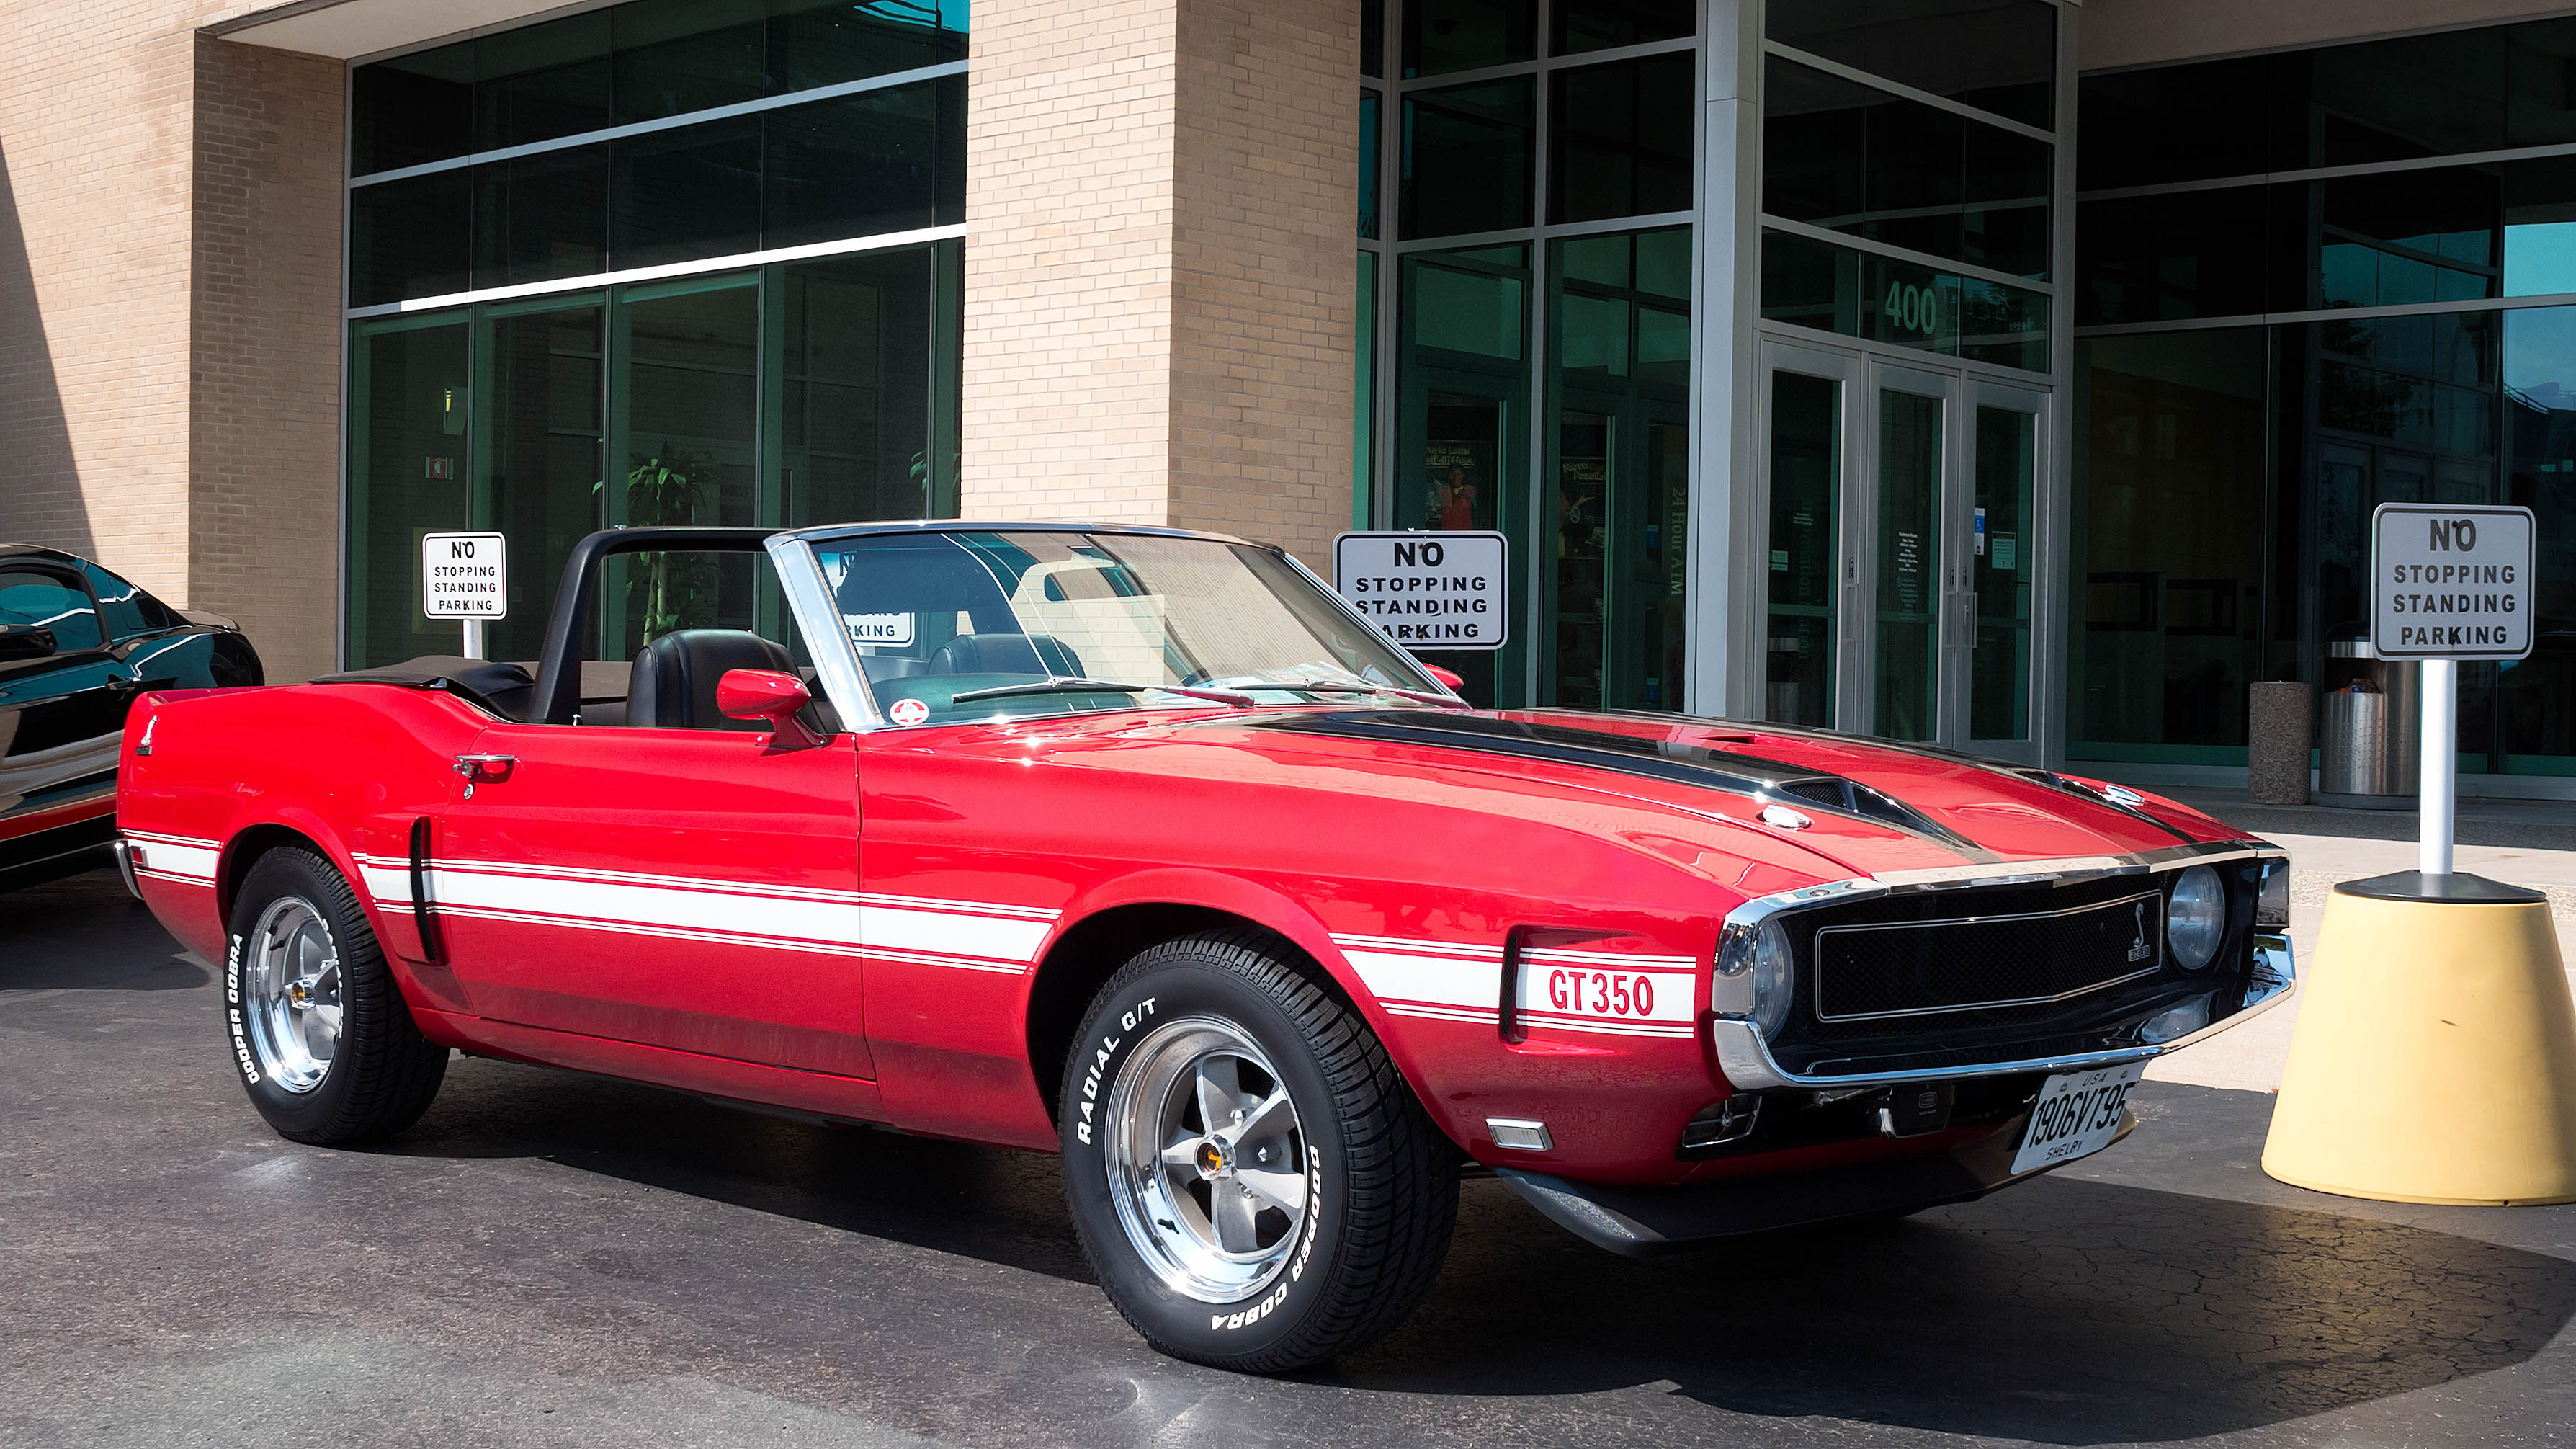
car, red, vehicle, show, sports car, muscle car, cruise, dream, ford, unitedstates, classic, woodward, michigan, convertible, lumix, panasonic, dmc, lx7, panasoniclumixdmclx7, otherkeywords, shelby, ferndale, gt350, antique car, land vehicle, automobile make, automotive exterior, luxury vehicle, performance car, full size car